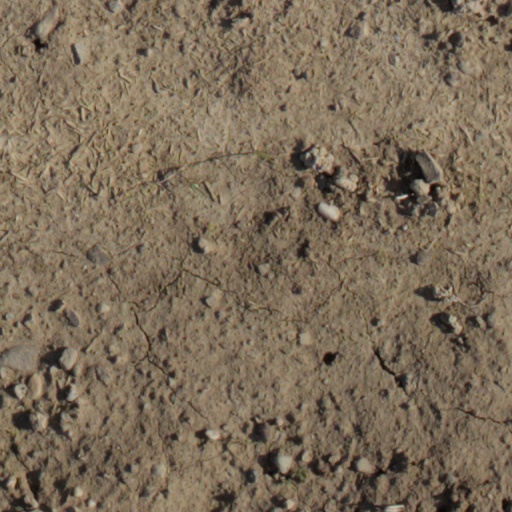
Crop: wheat